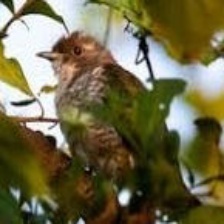
Species: AFRICAN EMERALD CUCKOO
Scientific name: CHRYSOCOCCYX CUPREUS